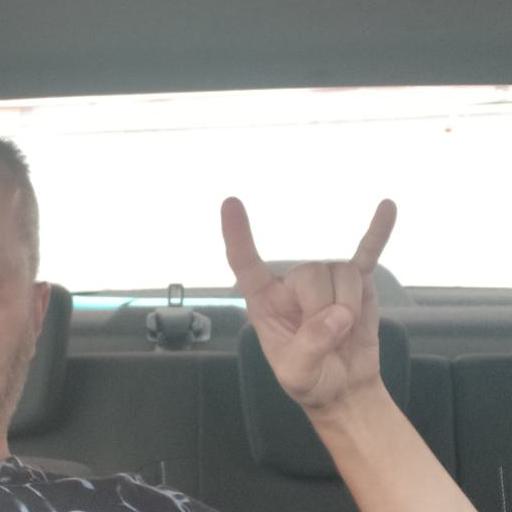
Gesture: rock